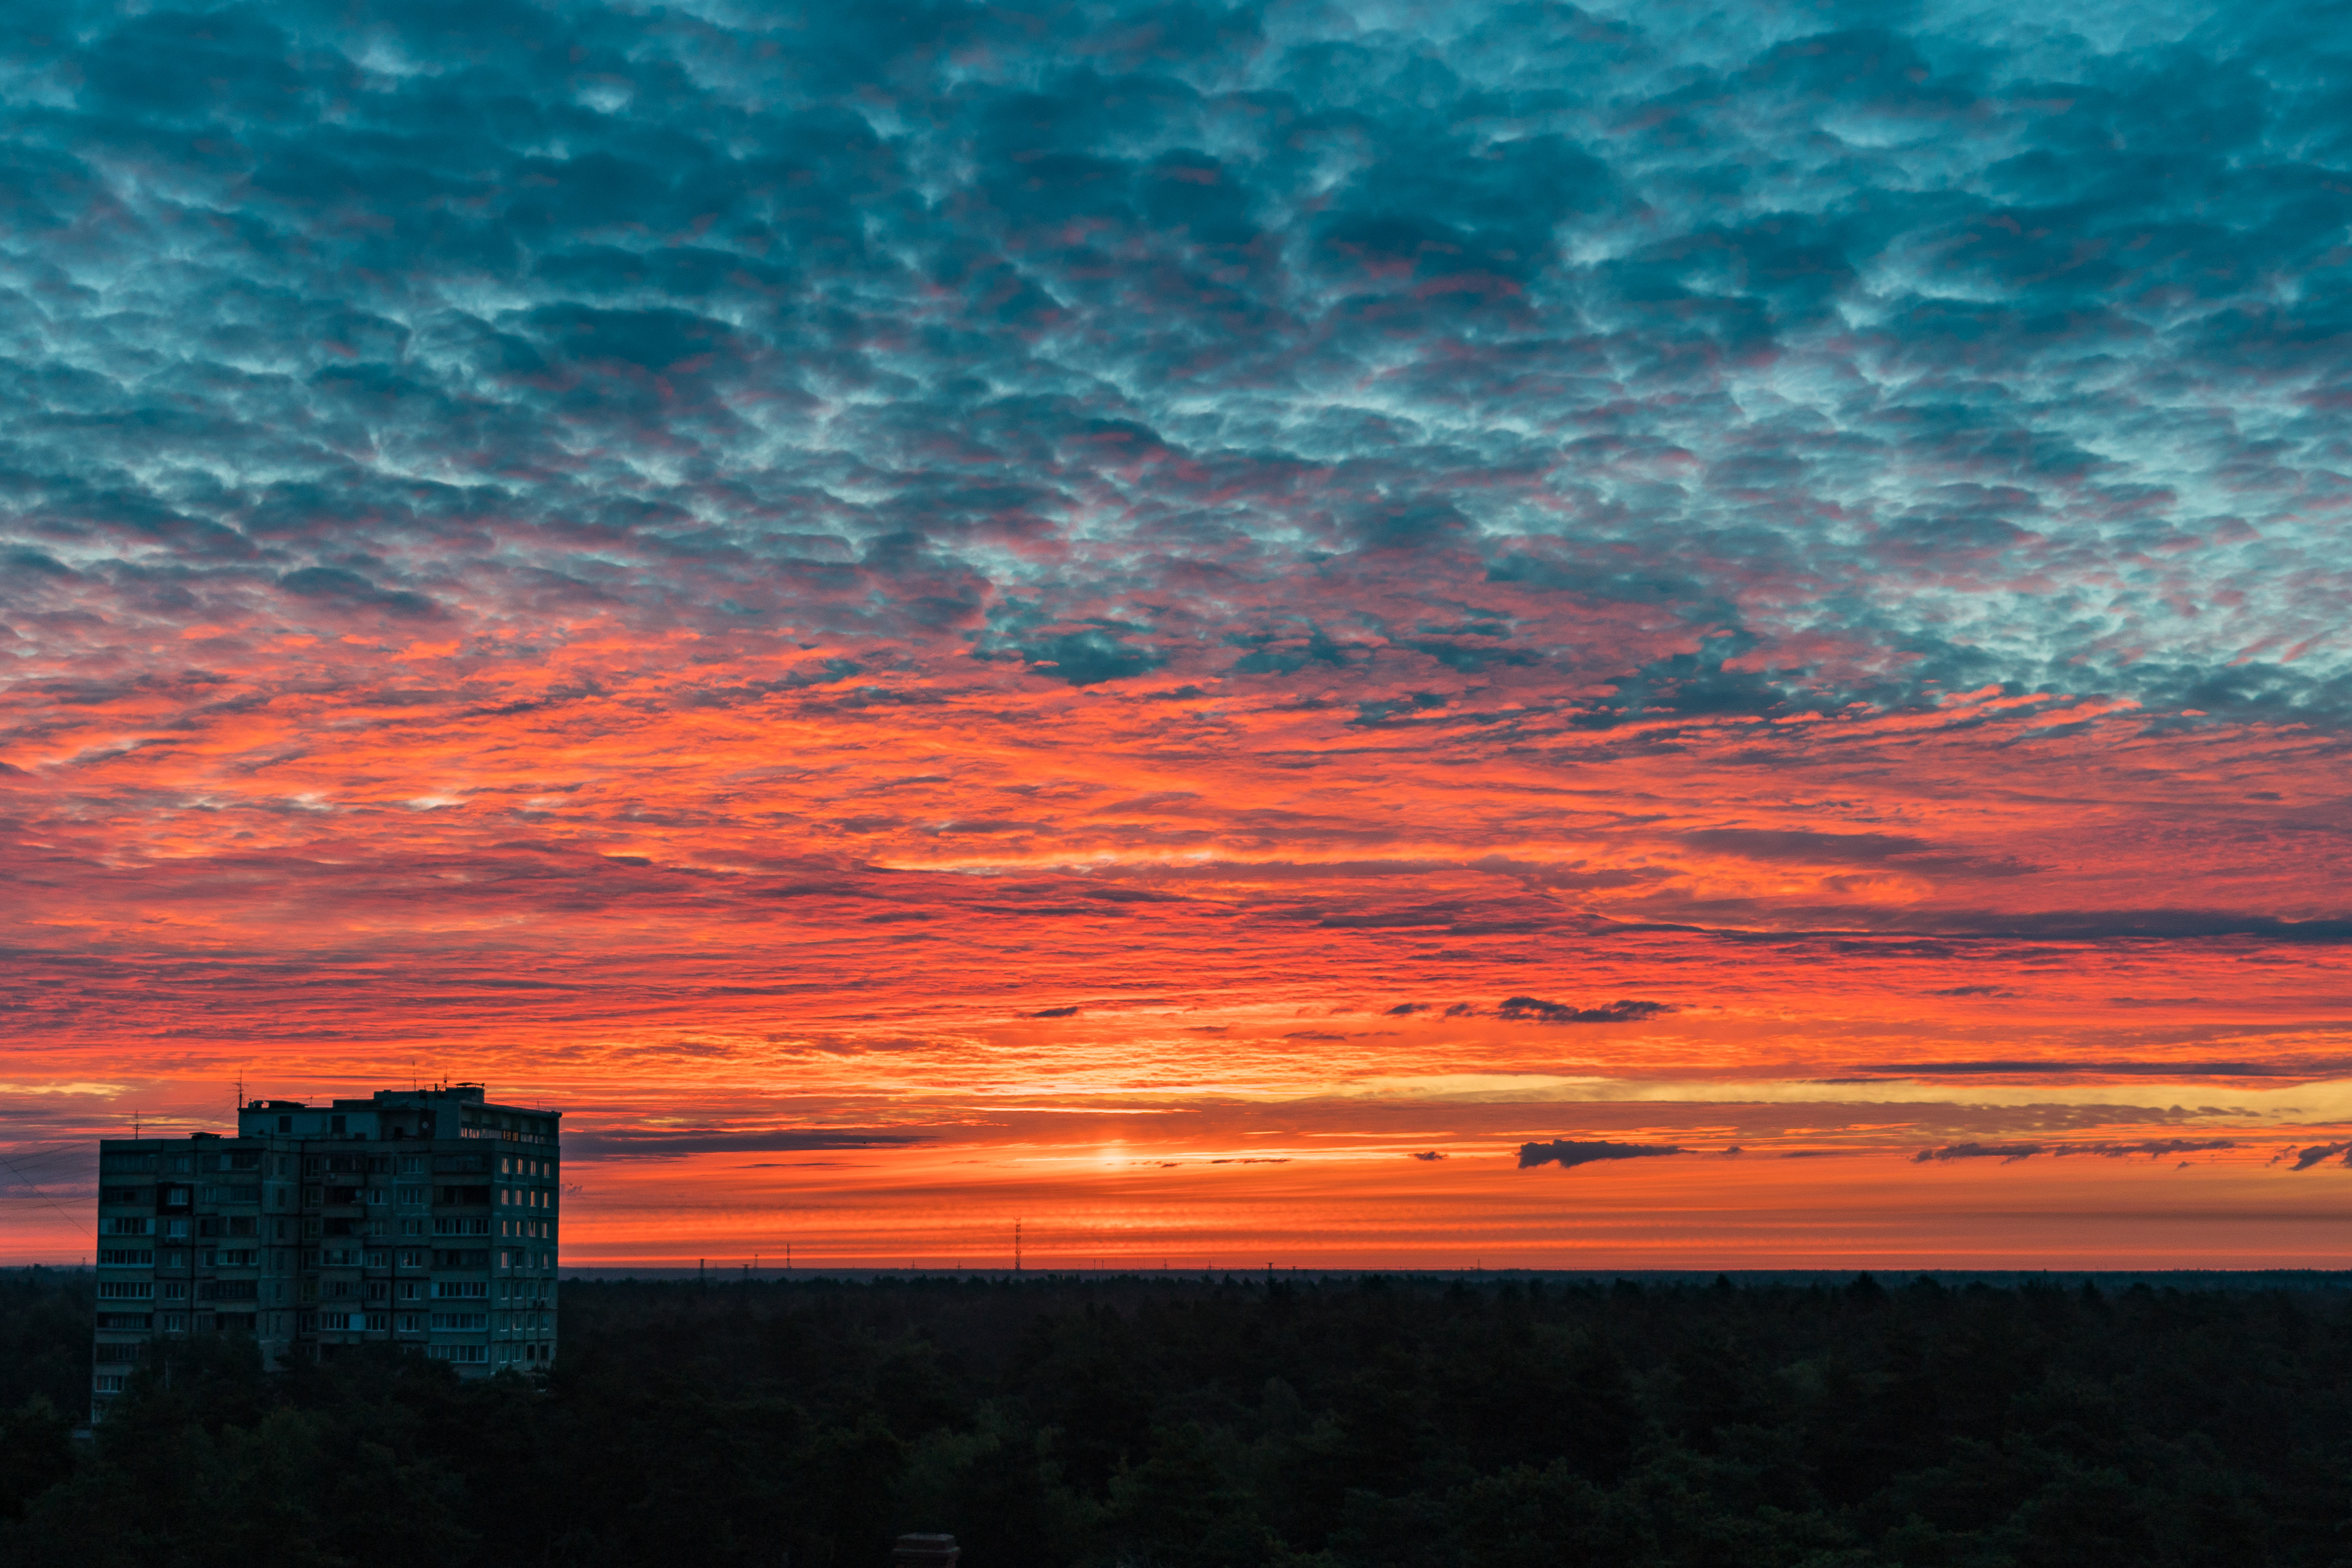
dawn, sky, clouds, landscape, morning, sunrise, twilight, beauty, city, mood, nature, sun, red, atmosphere, color, scenic, horizon, cloud, sunset, red sky at morning, dusk, Colorfulness, orange, afterglow, evening, amber, peach, silhouette, tower block